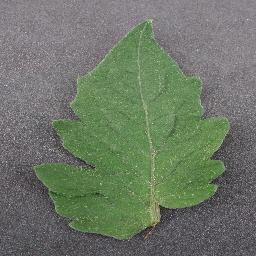
Label: Tomato___healthy